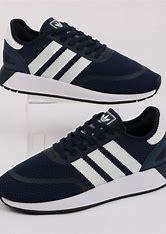
Brand: Adidas
Model: N 5923